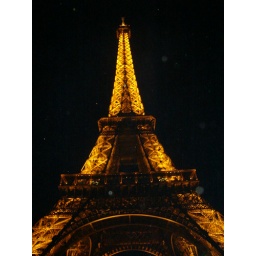
Paris 2006 - stood in the middle of the road approaching the tower to get this shot :o)